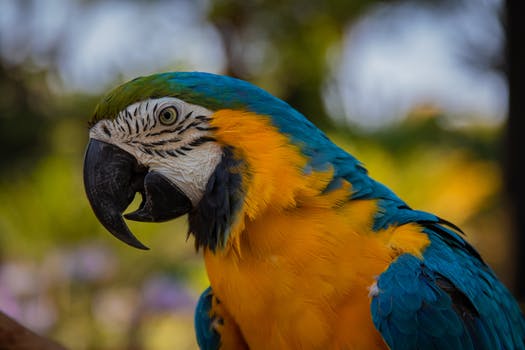
Label: No Watermark